Isabelle Blume

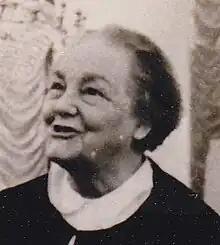

Isabelle Blume ( Grégoire; 22 April 1892 – 12 March 1975) was a Belgian left wing politician and teacher. She was awarded the International Stalin Prize for Strengthening Peace Among Peoples (later renamed the Lenin Peace Prize) in 1953.